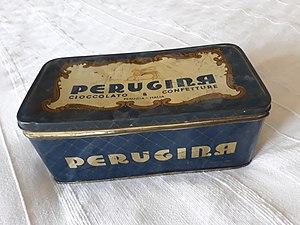
Boîte en fer blanc des chocolats Perugina (vers 1955) 28x15x11cm
Perugina est une marque historique du secteur de la confiserie italienne. La société alimentaire qui est spécialisée dans la production et commercialisation de chocolat et confiserie a été fondée à Pérouse le 30 novembre 1907. En 1988 elle entre dans le groupe suisse Nestlé.